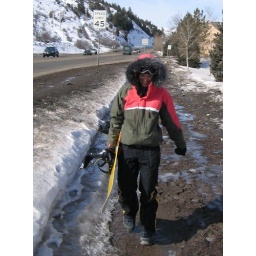
amy was so cute in her ski clothes